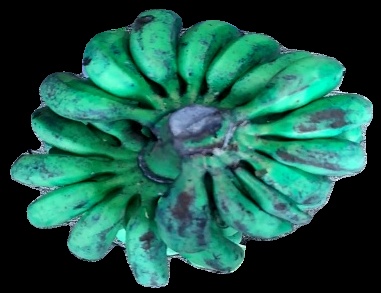
Variety: rasbale
Grade: grade3